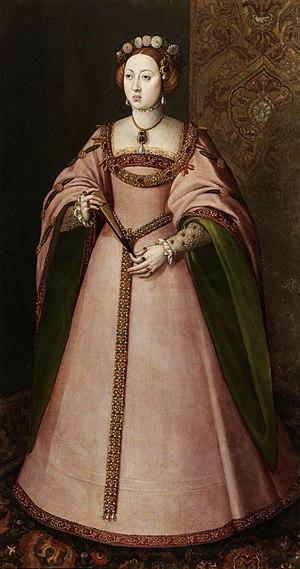
La seigneurie de Milan se constitue au XIIIème siècle au profit de la Famille Visconti, qui la conserve et l'agrandit pendant tout le cours du XIVème siècle au point de se faire concéder le titre ducal par l'Empereur en 1395. Elle le conserve jusqu'au milieu du XVème siècle, où s'ouvre une crise de succession qui dominera pour un siècle les affaires du duché et formera le motif central des Guerres d'Italie. Le Milanais échoit alors à la maison de Habsbourg.
Les listes ci-dessous recensent les princesses du Portugal, depuis 1388, qu'elles soient princesses du sang ou princesse par alliance. En 1645 le titre fut changé en princesse du Brésil. Les lignes en bleu clair indiquent un titre de courtoisie, accordé aux personnes qui n'étaient pas princesses du Portugal en titre, mais seulement susceptibles de parvenir en première ligne de succession.
Cet article donne la liste des héritiers successifs du trône de Portugal depuis l'avènement d'Alphonse Iᵉʳ en 1139. Contrairement à d'autres monarchies, les règles de succession n'ont pas inclus la loi salique, mais la primogéniture cognatique avec préférence masculine. Les héritiers ont porté les titres successifs de prince de Portugal entre 1433 et 1645, de prince du Brésil entre 1645 et 1815 et de prince royal entre 1815 et 1910.